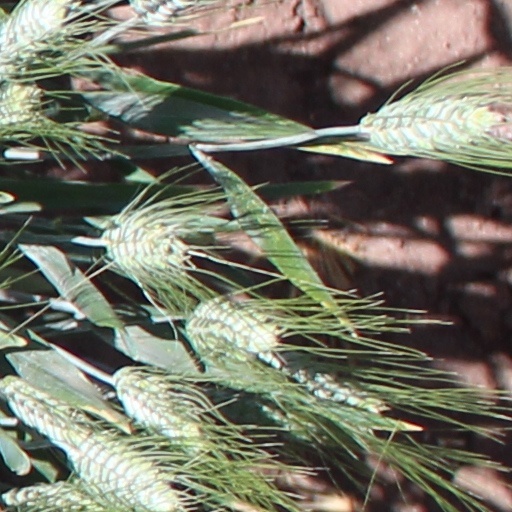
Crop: wheat